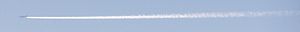
Jetfly
Et jetfly med den karakteristiske kondensstribe.
Et jetfly er en flyvemaskine, som drives frem af en eller flere jetmotor.